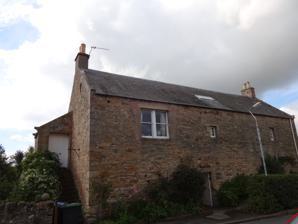
Building: Westgate Hall, Denholm
Country: United Kingdom
Year built: 1663
Westgate Hall Westgate Hall is located in Westgate in the village of Denholm , Roxburghshire , in the Scottish Borders . It stands at the western and south-western approaches to the village. Dating from the 17th century (the date 1663 appears above the door), it is an example of a building of that period that was once common in Scotland and is now a category A listed building . History When Sir Archibald Douglas succeeded to the barony of Cavers in the 1380s, he granted the lower part including Denholm, to Thomas Cranston. He was the ancestor of the Cranstons appearing in the Lay of the Last Minstrel , the poem by Sir Walter Scott . But in 1658, the baron of Cavers, also called Sir Archibald Douglas, repurchased these lands and added them back to the barony. The castle of the Cranstons in Denholm was either built anew or renovated, around 1664. The name Westgate Hall was used to distinguish it from another building, East Castle, on the east side of the village on the road to Jedburgh . West skew-put bearing the heraldic heart of the Douglas family It is a two-storey house, with a relatively recent extension and external staircase on the left side of the building, whose overall dimensions are 55 ft. by 23 ft. There are four skew-puts (the cornerstone that supports the coping of a gable). The western one bears the heraldic heart of the Douglas family. Douglas and Skene panels in fireplace lintel Internally at against the right (i.e.north) wall there is an original large fireplace, 5 ft. 10 in. wide. This includes a large lintel (2 ft. high) with two recessed panels. The left panel, which is octagonal, contains the initials S A D for Sir Archibald Douglas and below them the charges of his shield, namely a heart, with three mullets in chief. The right panel is oblong, containing the initials D R S for Dame Rachael Skene and below these letters a 'skean' or dagger between three wolves' heads couped. As recorded in the Register of the Great Seal of Scotland , Charles I granted a charter to Archibald Douglas, heir to Sir William Douglas of Cavers, for certain properties including the town and lands of Denholm. Sir William and his family were barons of Cavers, encompassing the parish of Cavers . This Barony together with the lands of Cavers, and also the hereditary sheriffship of Roxburghshire, were possessed by the family of Douglas until the abolition of heritable jurisdictions in the 18th century. In 1907 the top floor was made available as a meeting hall by the Palmer-Douglases, when the outside staircase was added, and was so used until the 1950s. References